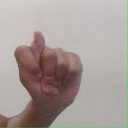
अक्षर: ट